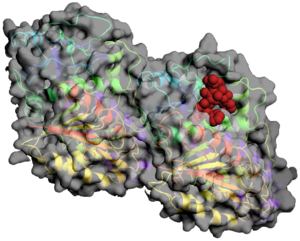
Les microtubules sont des fibres constitutives du cytosquelette, au même titre que les microfilaments d'actine et que les filaments intermédiaires.
L'esprit quantique ou encore la conscience quantique est une hypothèse qui suggère que des phénomènes quantiques, tels l'intrication et la superposition d'états, sont impliqués dans le fonctionnement du cerveau et en particulier, dans l'émergence de la conscience. Cette hypothèse part du principe, controversé, que la physique classique et son déterminisme ne peut expliquer la conscience. Ses fondements théoriques ont été posés dans les années 1960 en sciences mais depuis ses partisans ne sont pas encore parvenus à la démontrer.